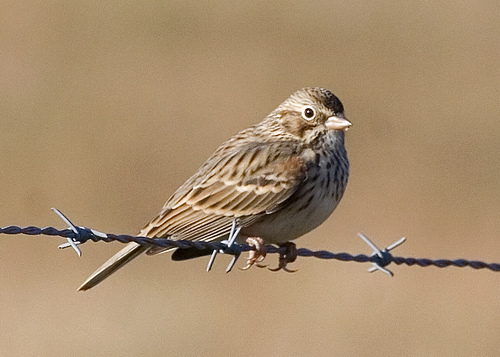
this bird has a brown speckled body and a white belly, a small tan beak, and white eyerings.
this bird has a very small head and beak compared to the size of its body along with brown and white feathers covering its entire body (except for its belly which is white).
the small brown and white bird features a long brown tail.
this bird is covered in shades of brown, but with a beige belly.
this bird is brown with white on it and has a very short beak.
this is a small bird with brown and white wings and a speckled breast.
this bird has multiple shades of brown on the back, head, wings and tail feathers, a small pointed beak, and a brown spotted breast.
this is a light gray bird with brown streaks and a pointed beak.
a small bird with a brown,black and white bars, the bill is short and pointeda bird with a brown and black wings, belly, breast and the bill is short and pointed
Species: Vesper Sparrow